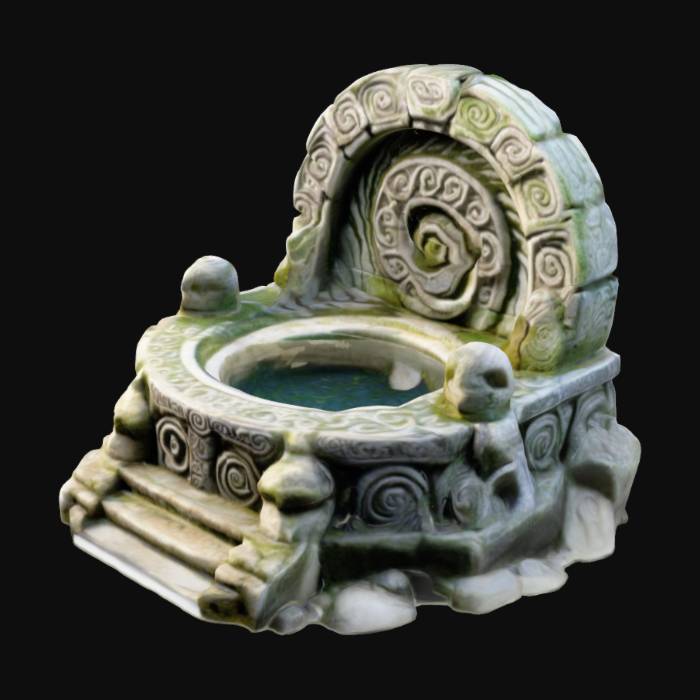
미적 점수 (1~10점): 8